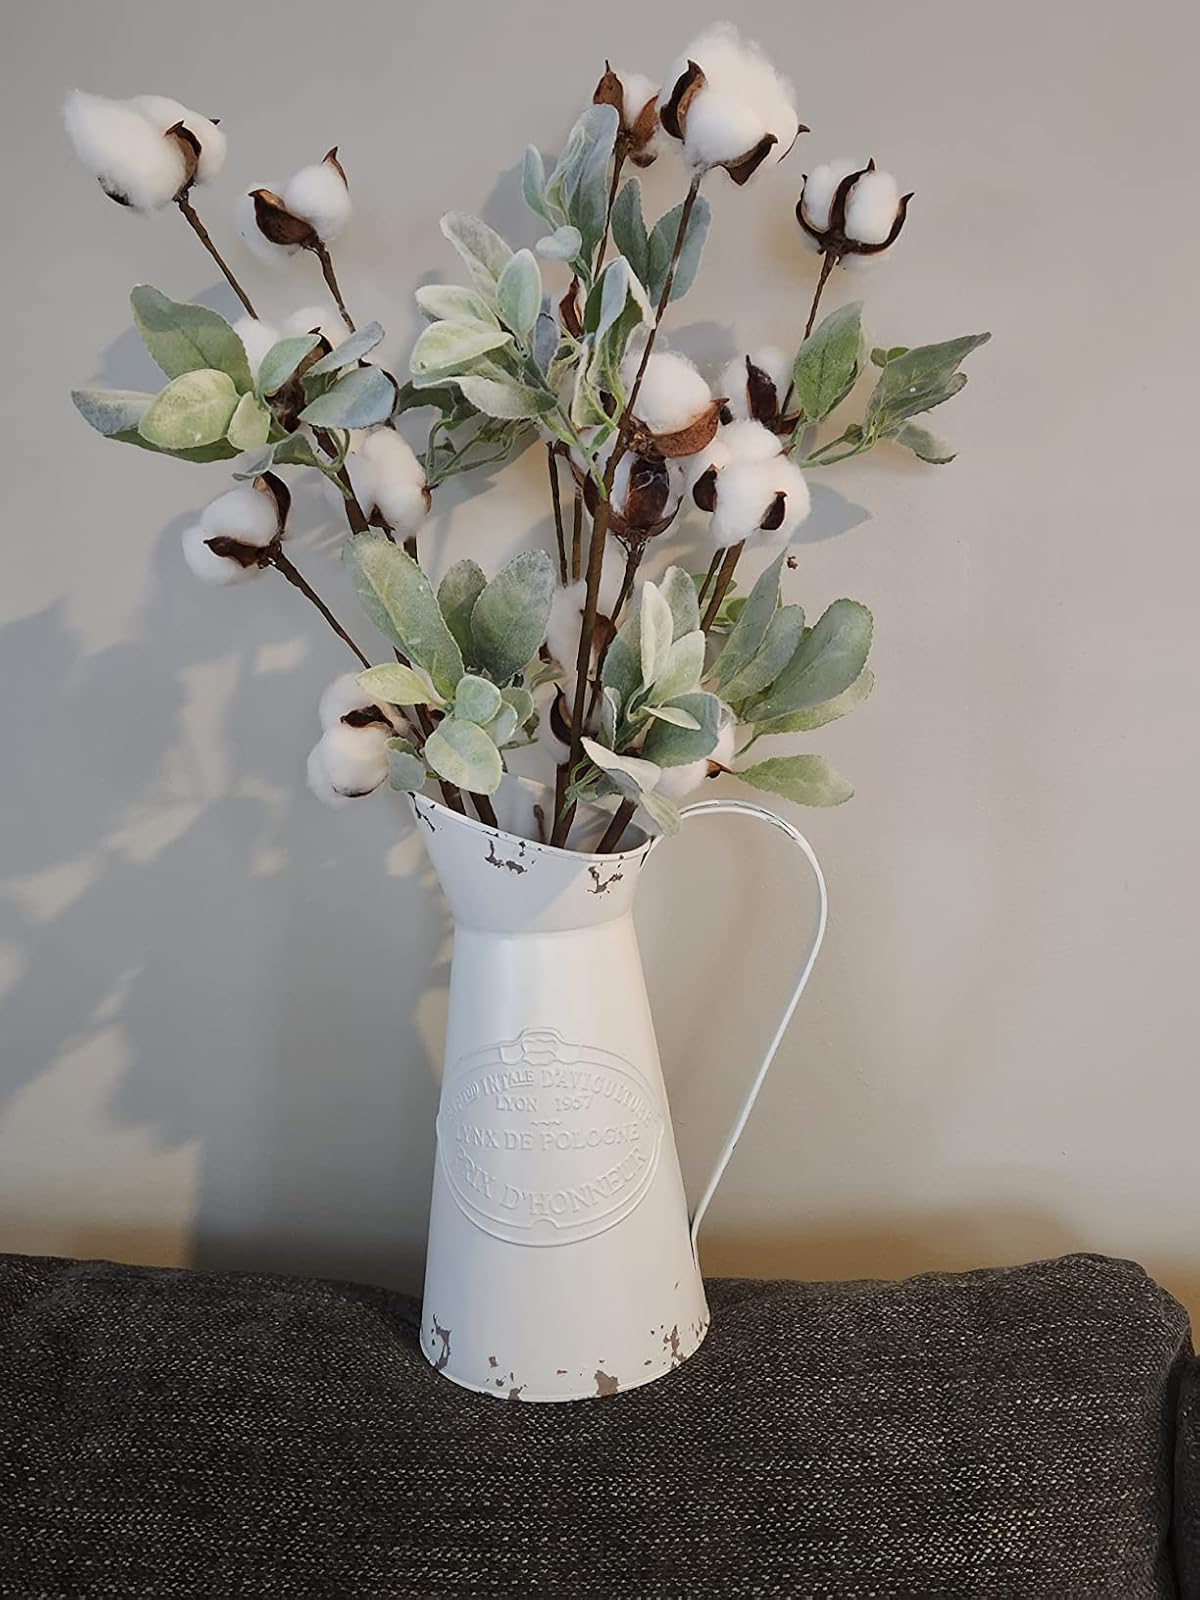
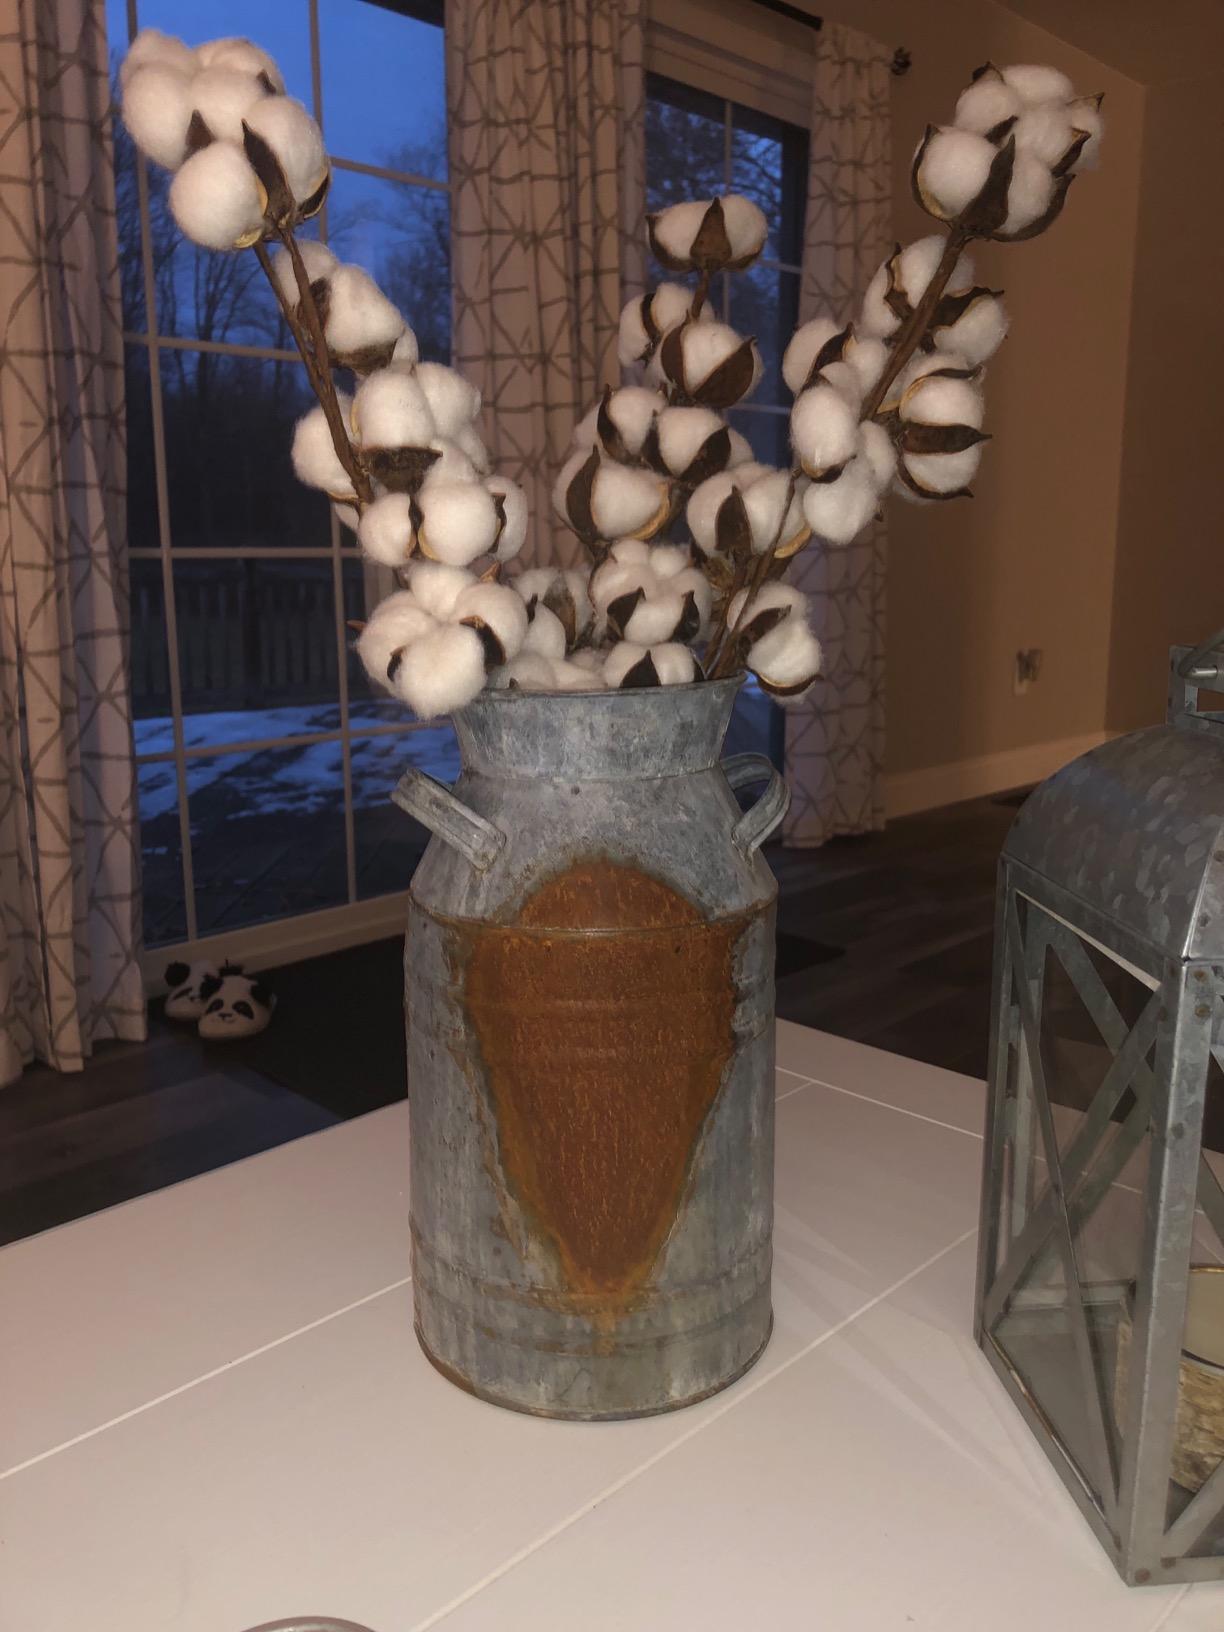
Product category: vase
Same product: no